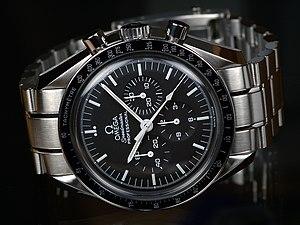
Le Swiss Space Office est l'agence spatiale nationale suisse, c'est-à-dire l'agence responsable du programme spatial national de la Suisse. Il a été environ la 16ᵉ agence spatiale publique la plus financée avec un budget de 110 millions de dollars au début des années 2000. Selon Jane's, le SSO est « l'unité administrative chargée de la planification et de la mise en œuvre de la politique spatiale suisse », définie par le Conseil fédéral suisse. Le SSO est membre de la Commission fédérale des affaires spatiales et du Comité interdépartemental des questions spatiales. La Suisse est également membre de l'Agence spatiale européenne, fournissant 3,30 % du budget de l'ESA en 2005.